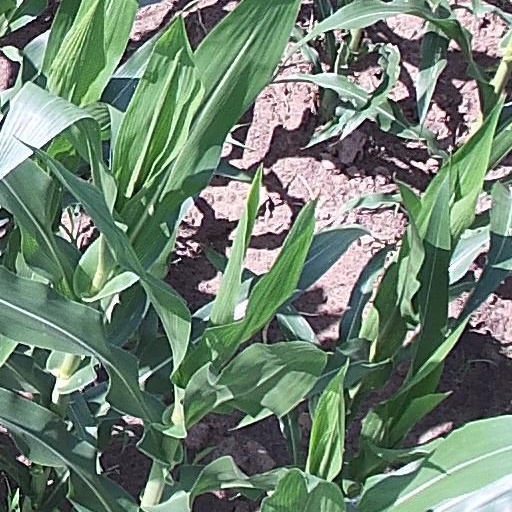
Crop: maize; corn